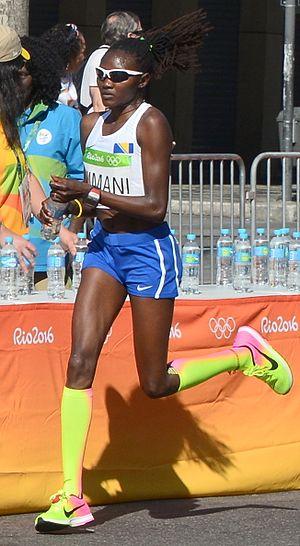
Passage du marathon des jeux olympiques de Rio 2016 dans le centre de Rio
Lucia Mwihaki Kimani, née le 21 juin 1981 à Kajiado au Kenya, est une athlète kényane naturalisée bosnienne en avril 2006.